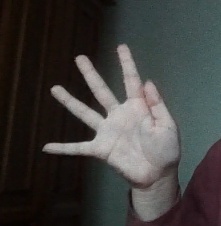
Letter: sheen